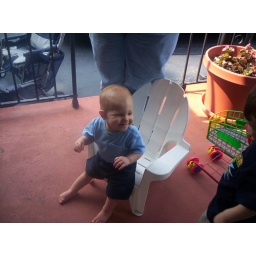
Ethan Christopher sitting in the chair like a big boy